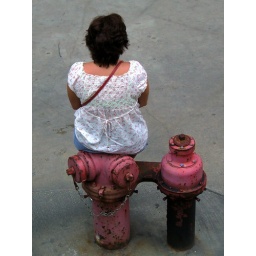
I spotted this woman taking a well deserved rest sitting on a fire hydrant in Chicago.